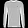
Label: Pullover